Representative peer

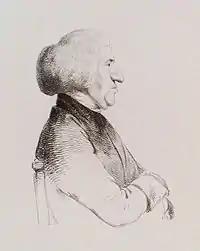
The Most Rev. the Earl of Normanton, Lord Archbishop of Dublin, one of the first 28 Irish representative peers

Following the establishment of the Irish Free State in December 1922, Irish peers ceased to elect representatives, although those already elected continued to have the right to serve for life; the last of the temporal peers, Francis Needham, 4th Earl of Kilmorey, by chance a peer from an Ulster family, died in 1961. Disputes had arisen long before as to whether Irish representative peers could still be elected. The main Irish Free State Constitution Act 1922 was silent on the matter, to some seeming to mean that the right had not been abolished, but the ancillary Irish Free State (Consequential Provisions) Act 1922 had abolished the office of Lord Chancellor of Ireland, whose involvement was required in the election process. The Irish Free State abolished the office of Clerk of the Crown and Hanaper in 1926, the last holder becoming Master of the High Court. After 1922 various Irish peers petitioned the House of Lords for a restoration of their right to elect representatives. In 1962, the Joint Committee on House of Lords Reform again rejected such requests. In the next year, when the Peerage Act 1963 (which, among other things, gave all peers in the Peerage of Scotland the right to sit in the House of Lords) was being considered, an amendment similarly to allow Irish peers all to be summoned was defeated, by ninety votes to eight. Instead, the new Act confirmed the right of all Irish peers to stand for election to the House of Commons and to vote at parliamentary elections, which were rights they had always had.